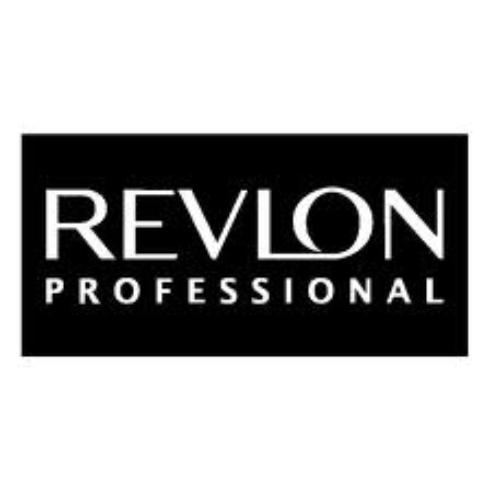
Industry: Necessities